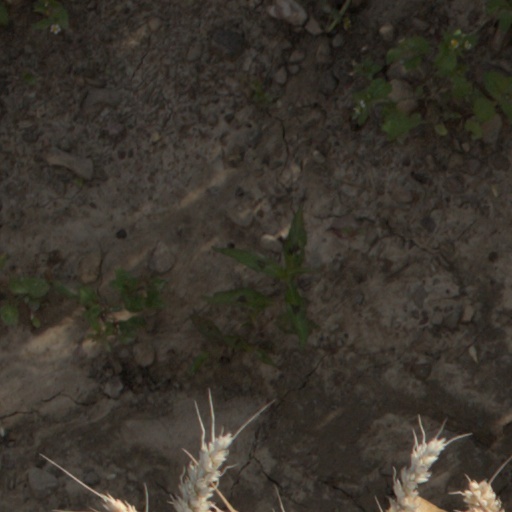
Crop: wheat